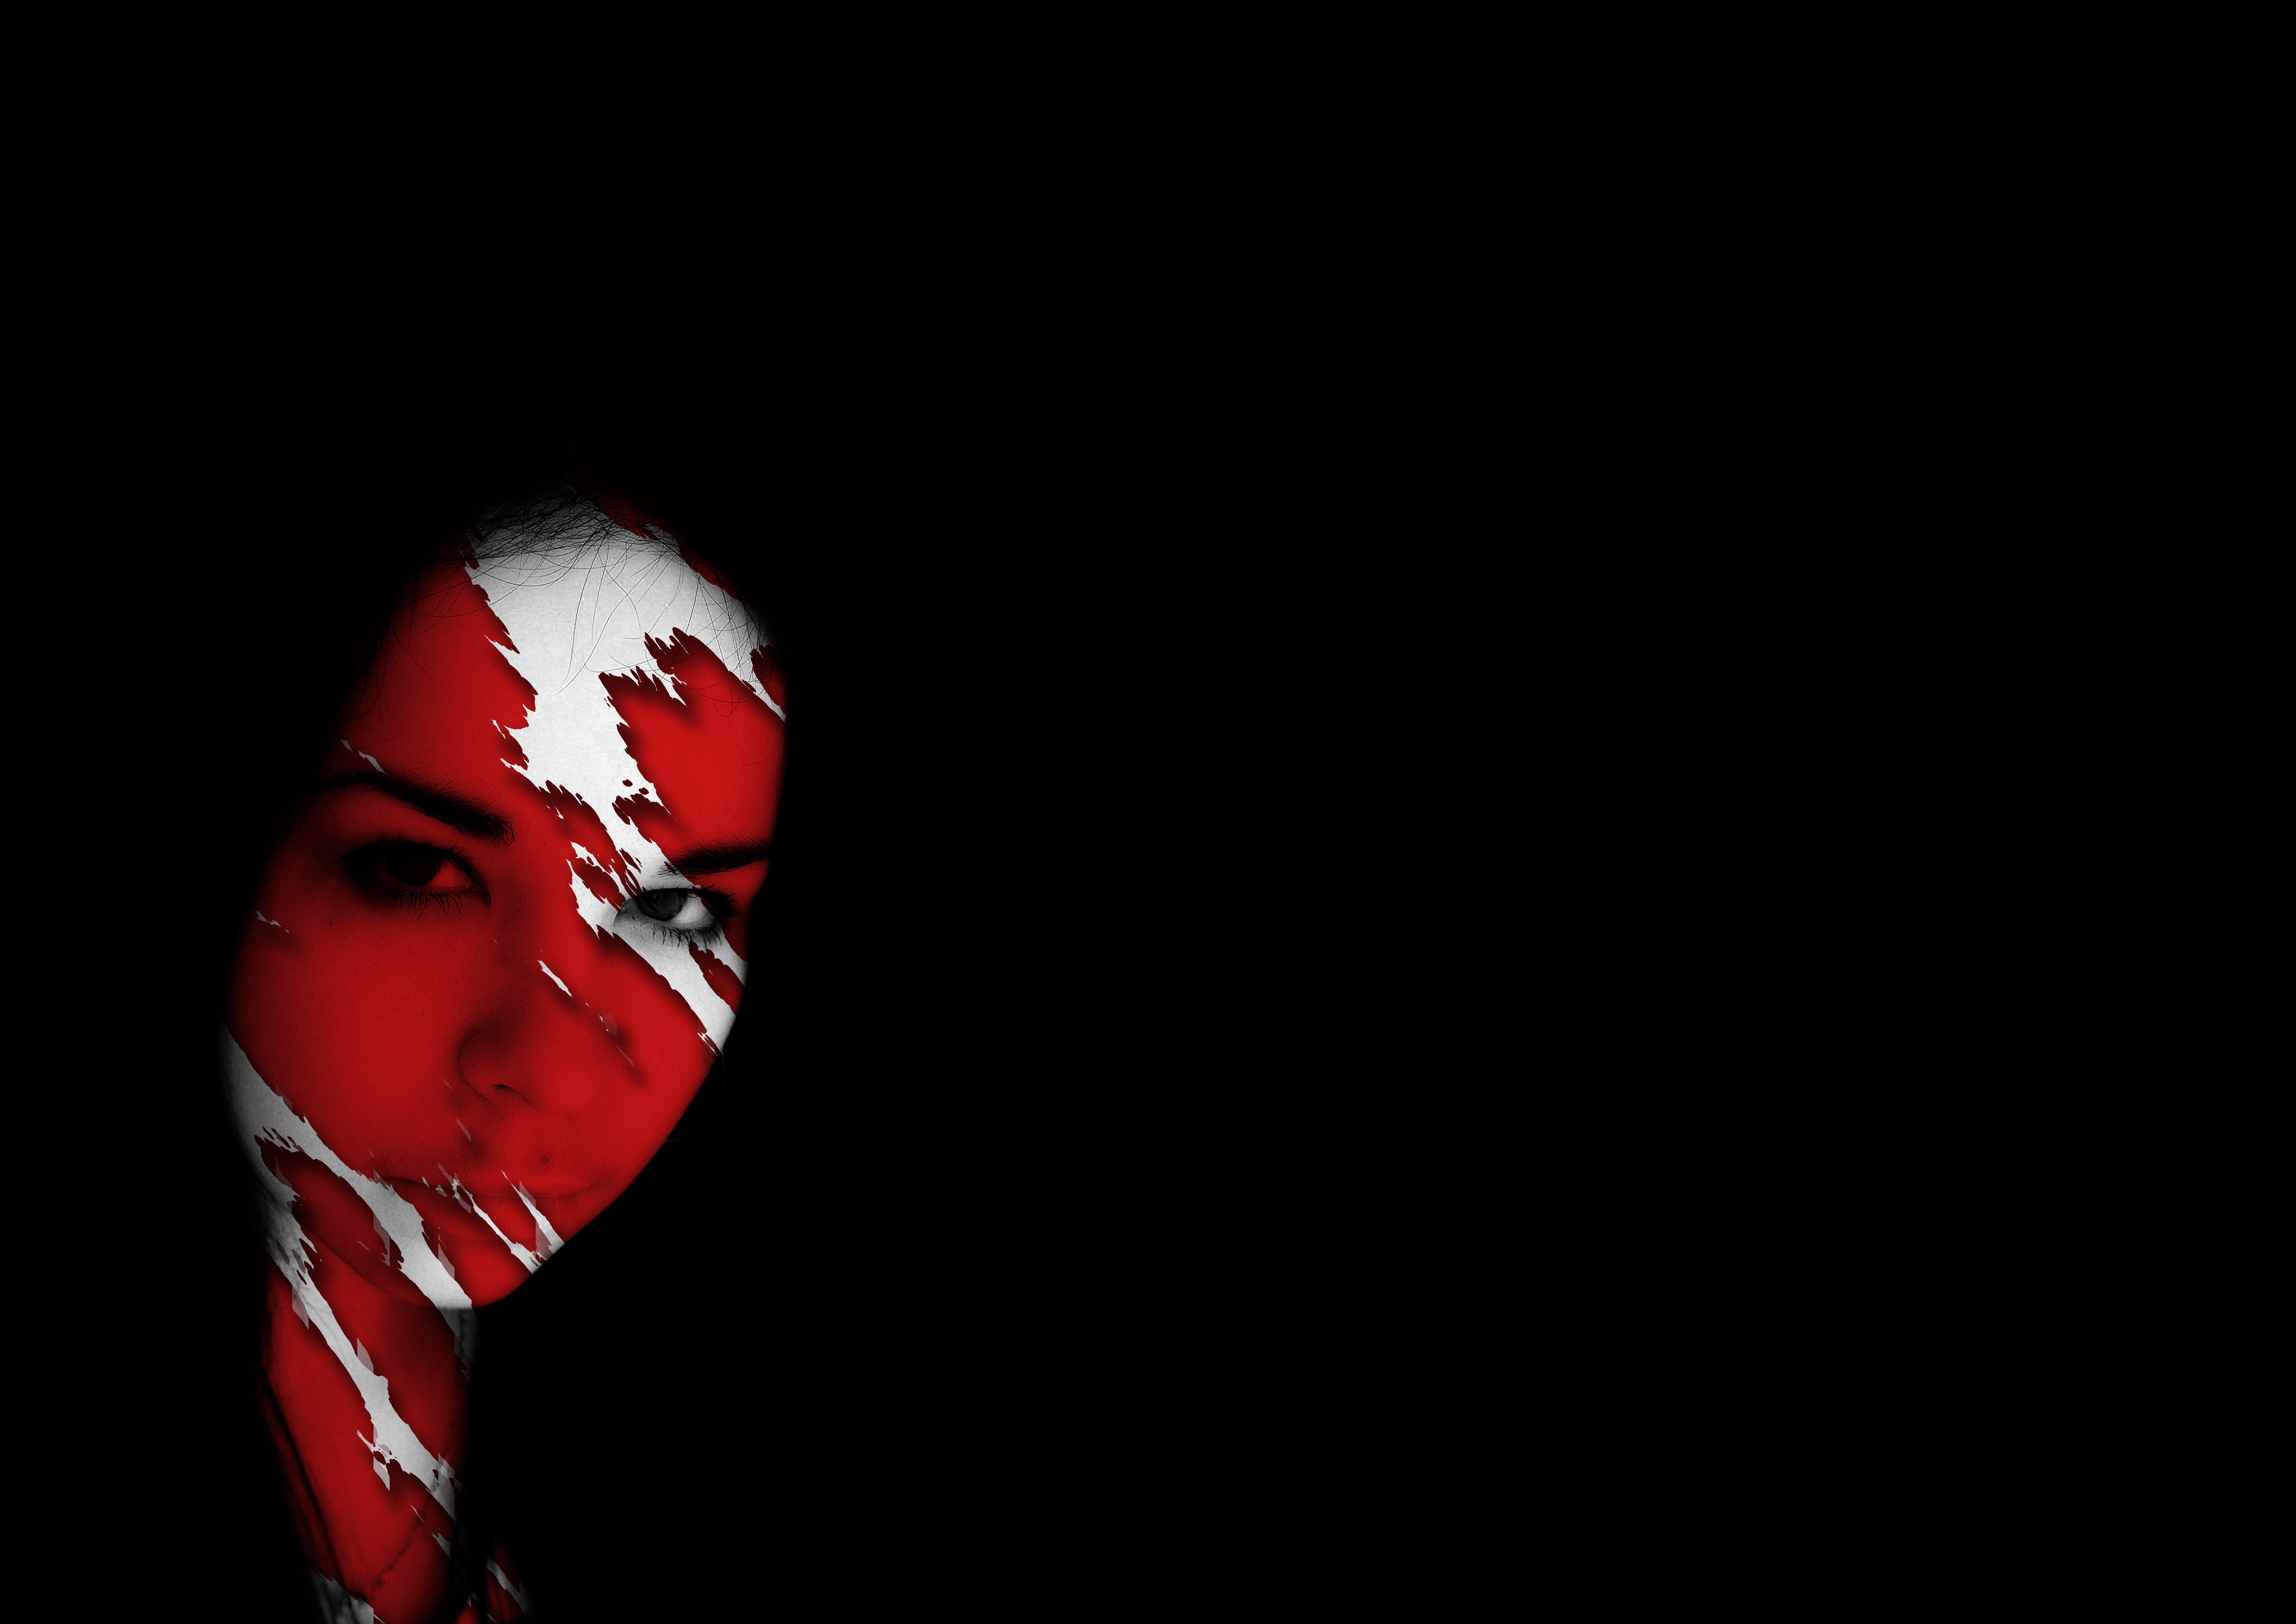
abstract, woman, portrait, red, human, darkness, skull, fear, madness, head, soul, depression, misfortune, psychic, mischief, psycho, human head, computer wallpaper, soul load, psychosis, premonition, dark thoughts